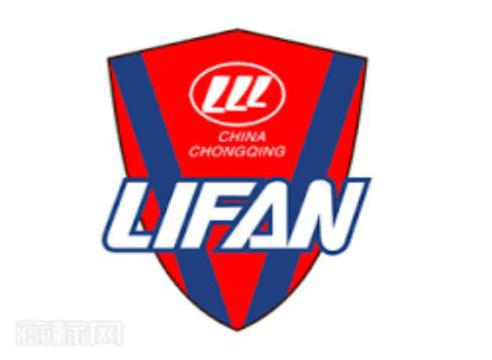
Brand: lifan-2
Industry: Transportation